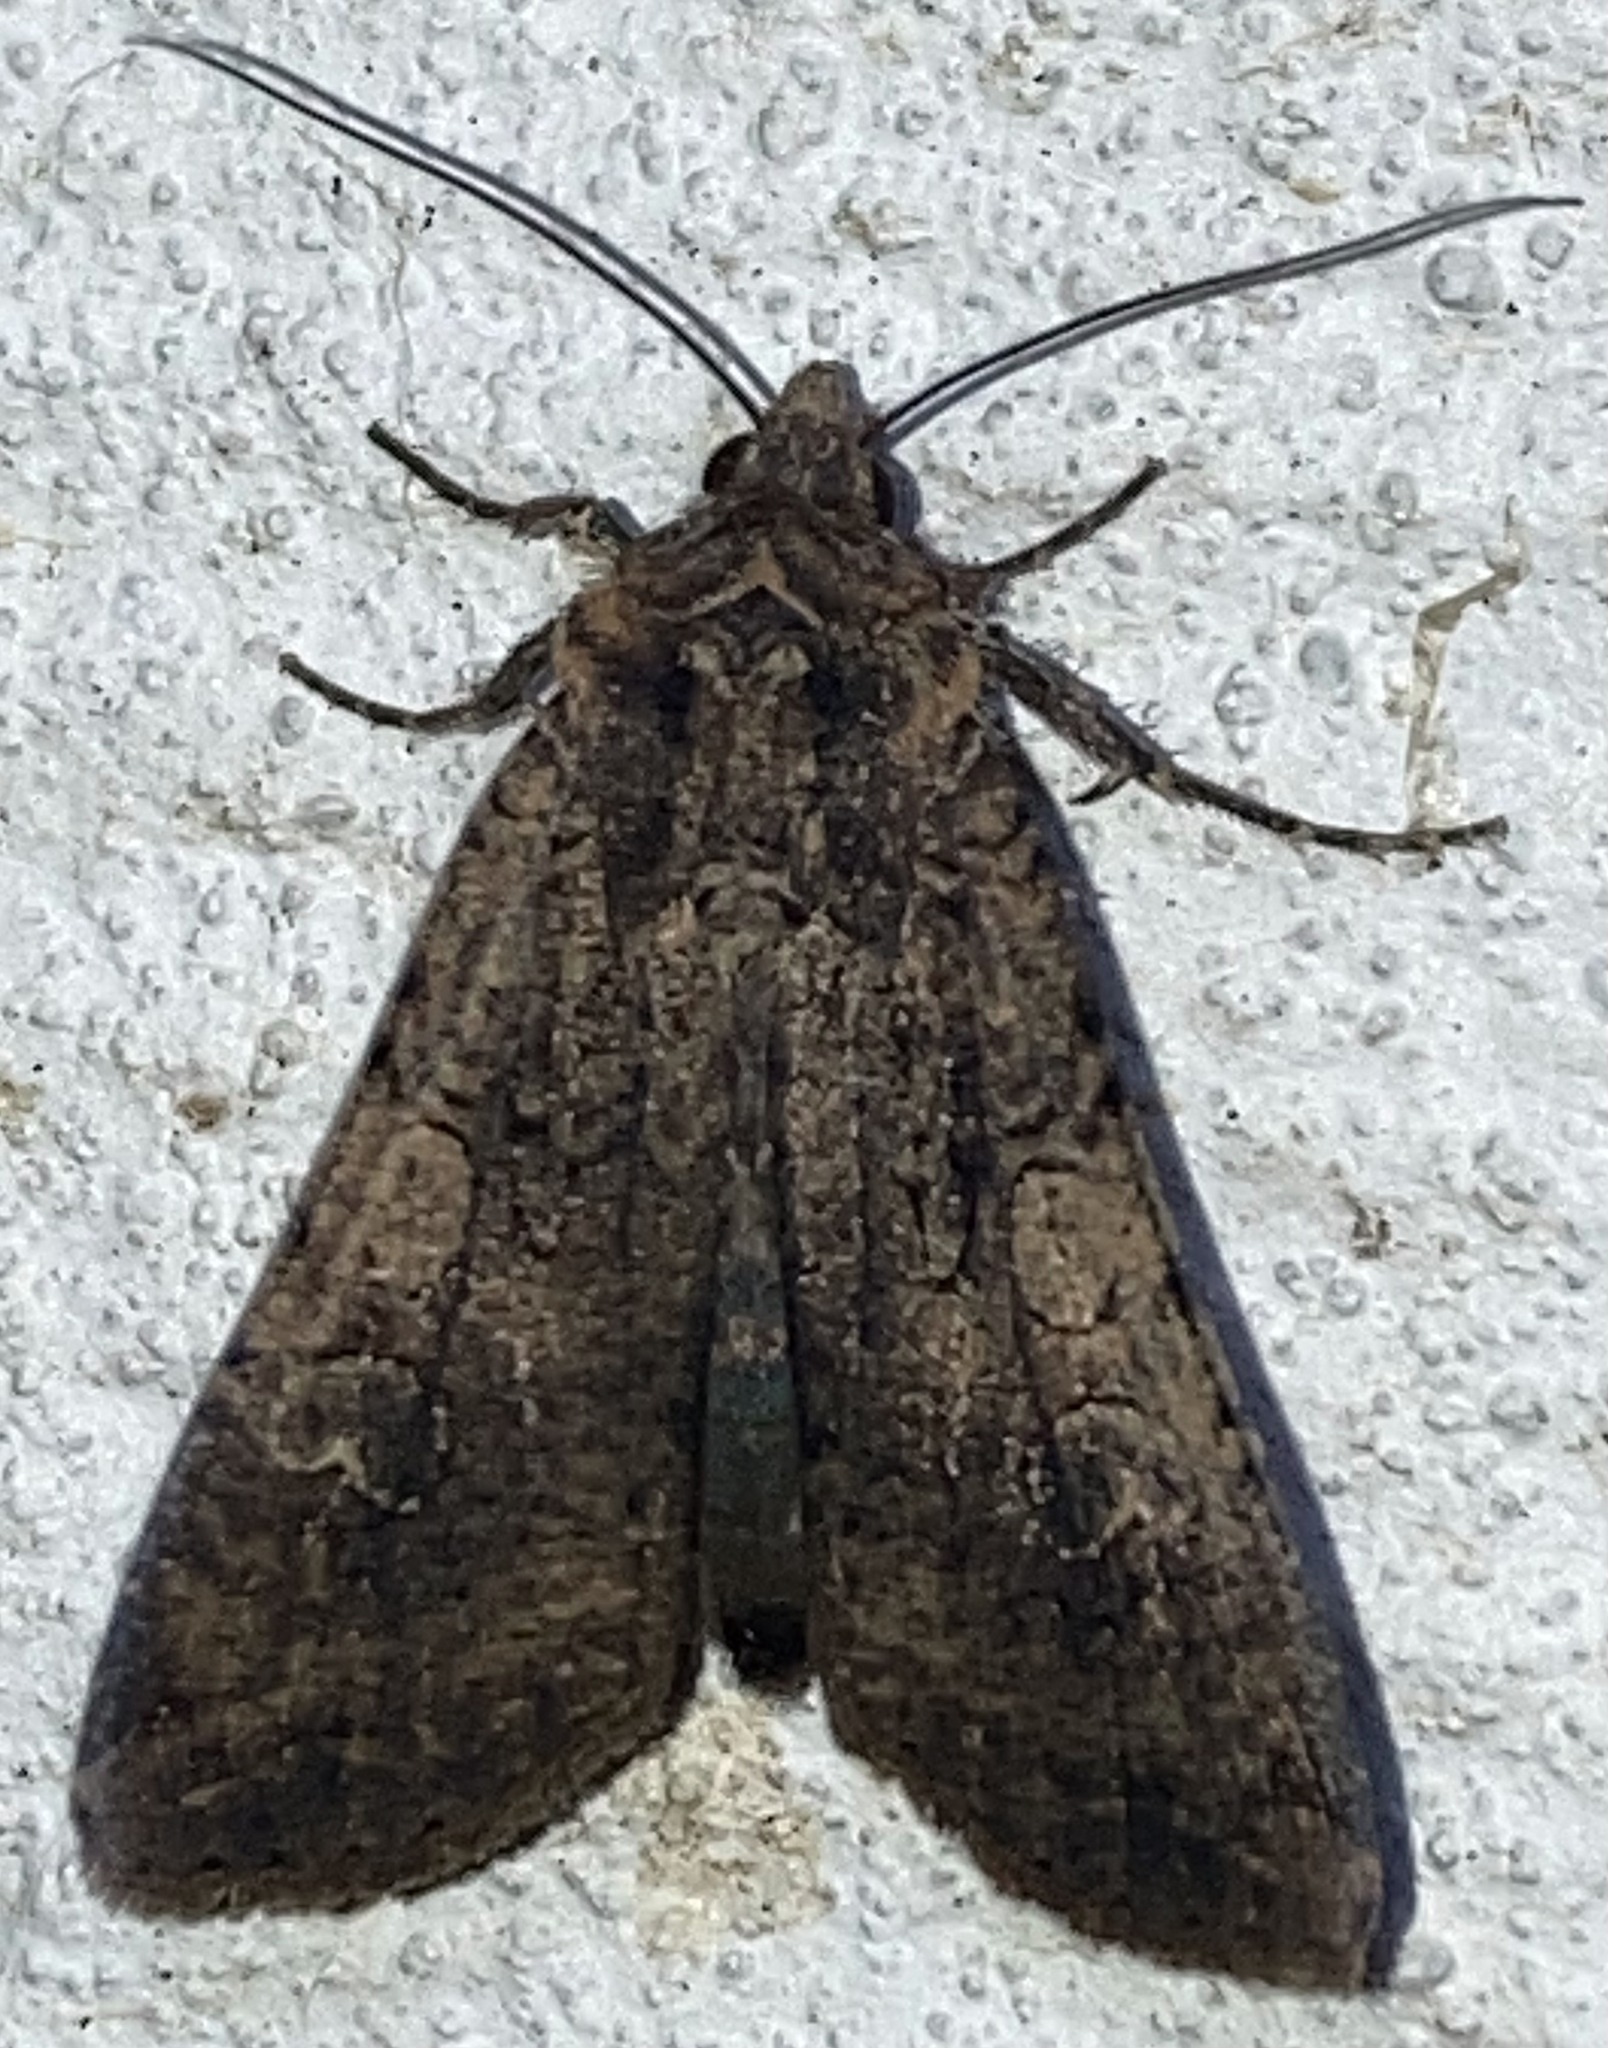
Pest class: cutworms